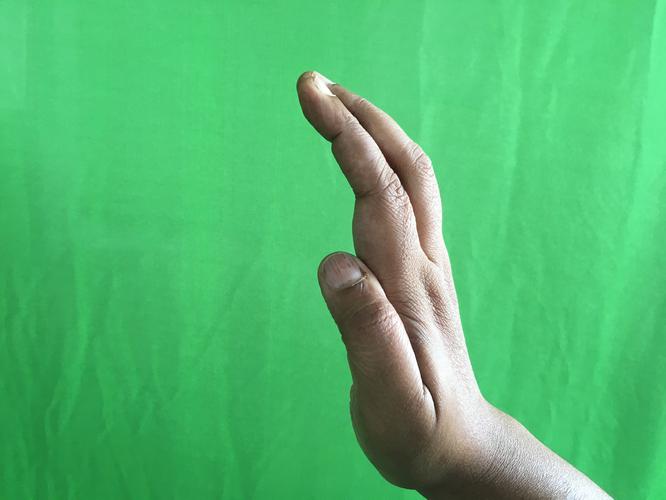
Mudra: Sarpasirsha
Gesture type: single_hand